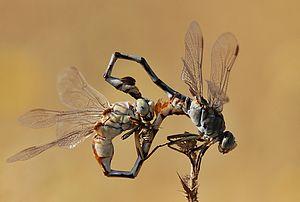
Lindenia tetraphylla est une espèce monotypique dans la famille des Gomphidae appartenant au sous-ordre des Anisoptères dans l'ordre des Odonates. L'espèce peut être migratrice.